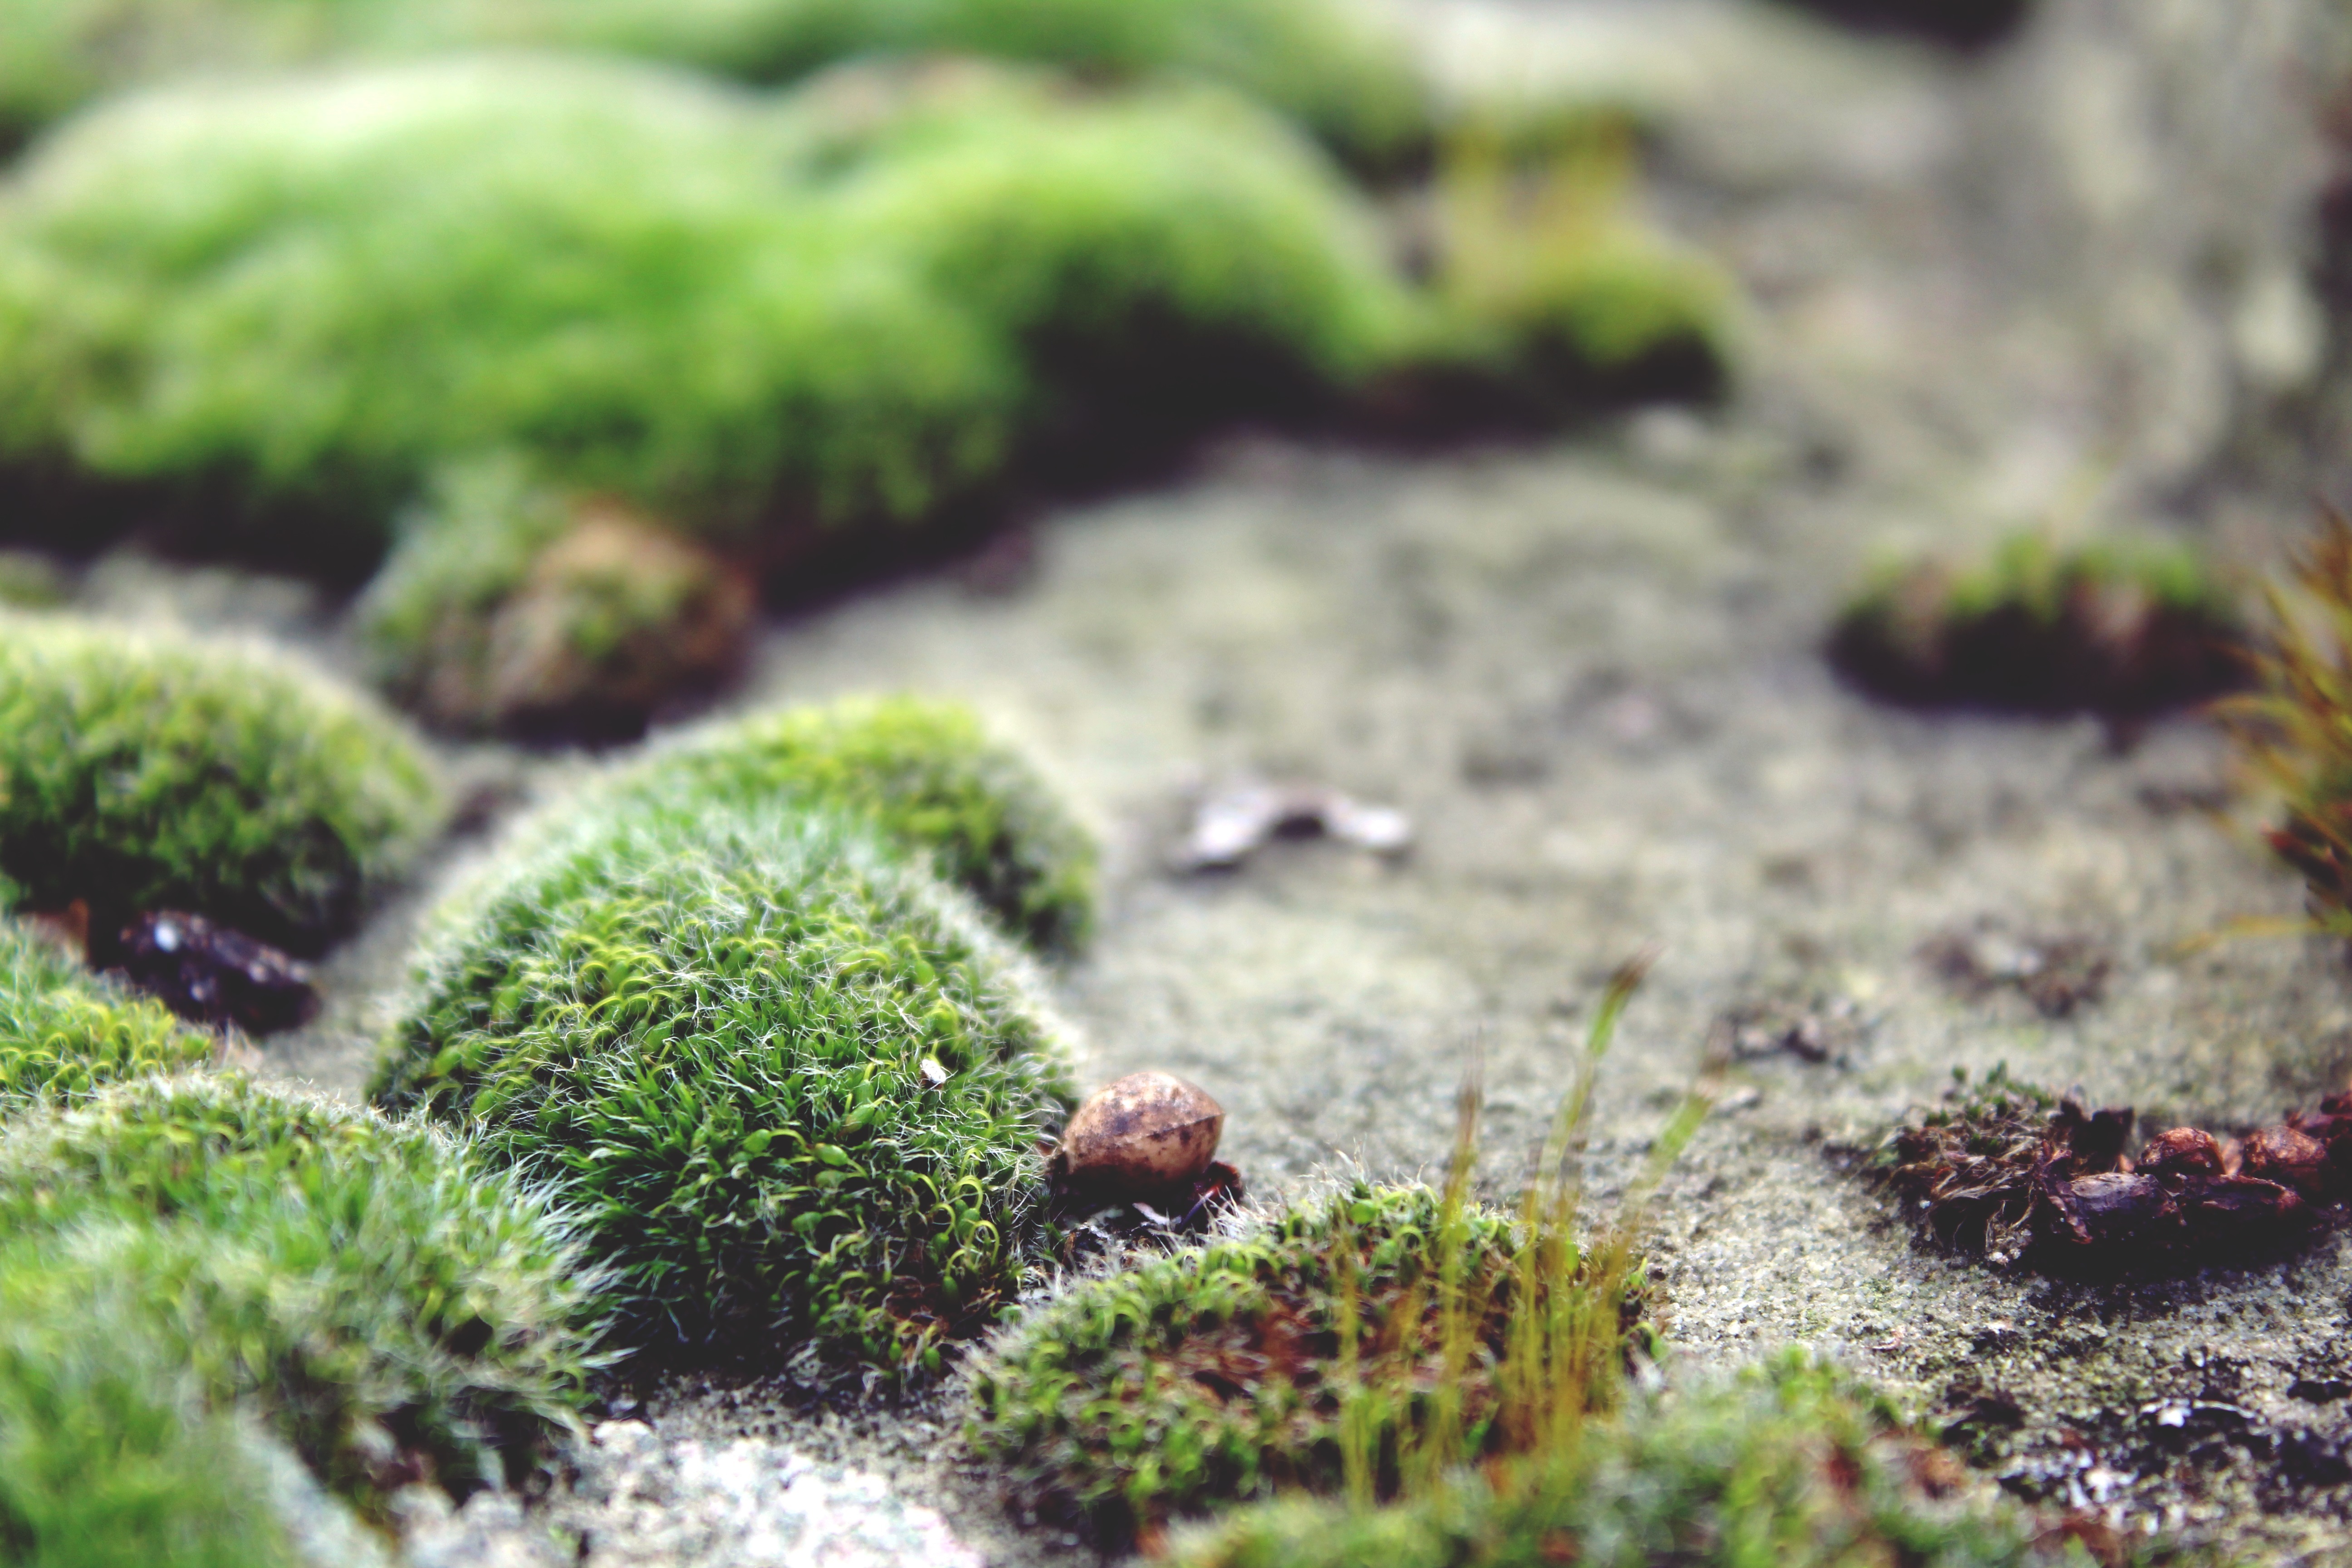
nature, plant, ground, moss, green, autumn, soil, botany, close, flora, close up, background, aquarium, bemoost, stone floor, land plant, non vascular land plant, freshwater aquarium